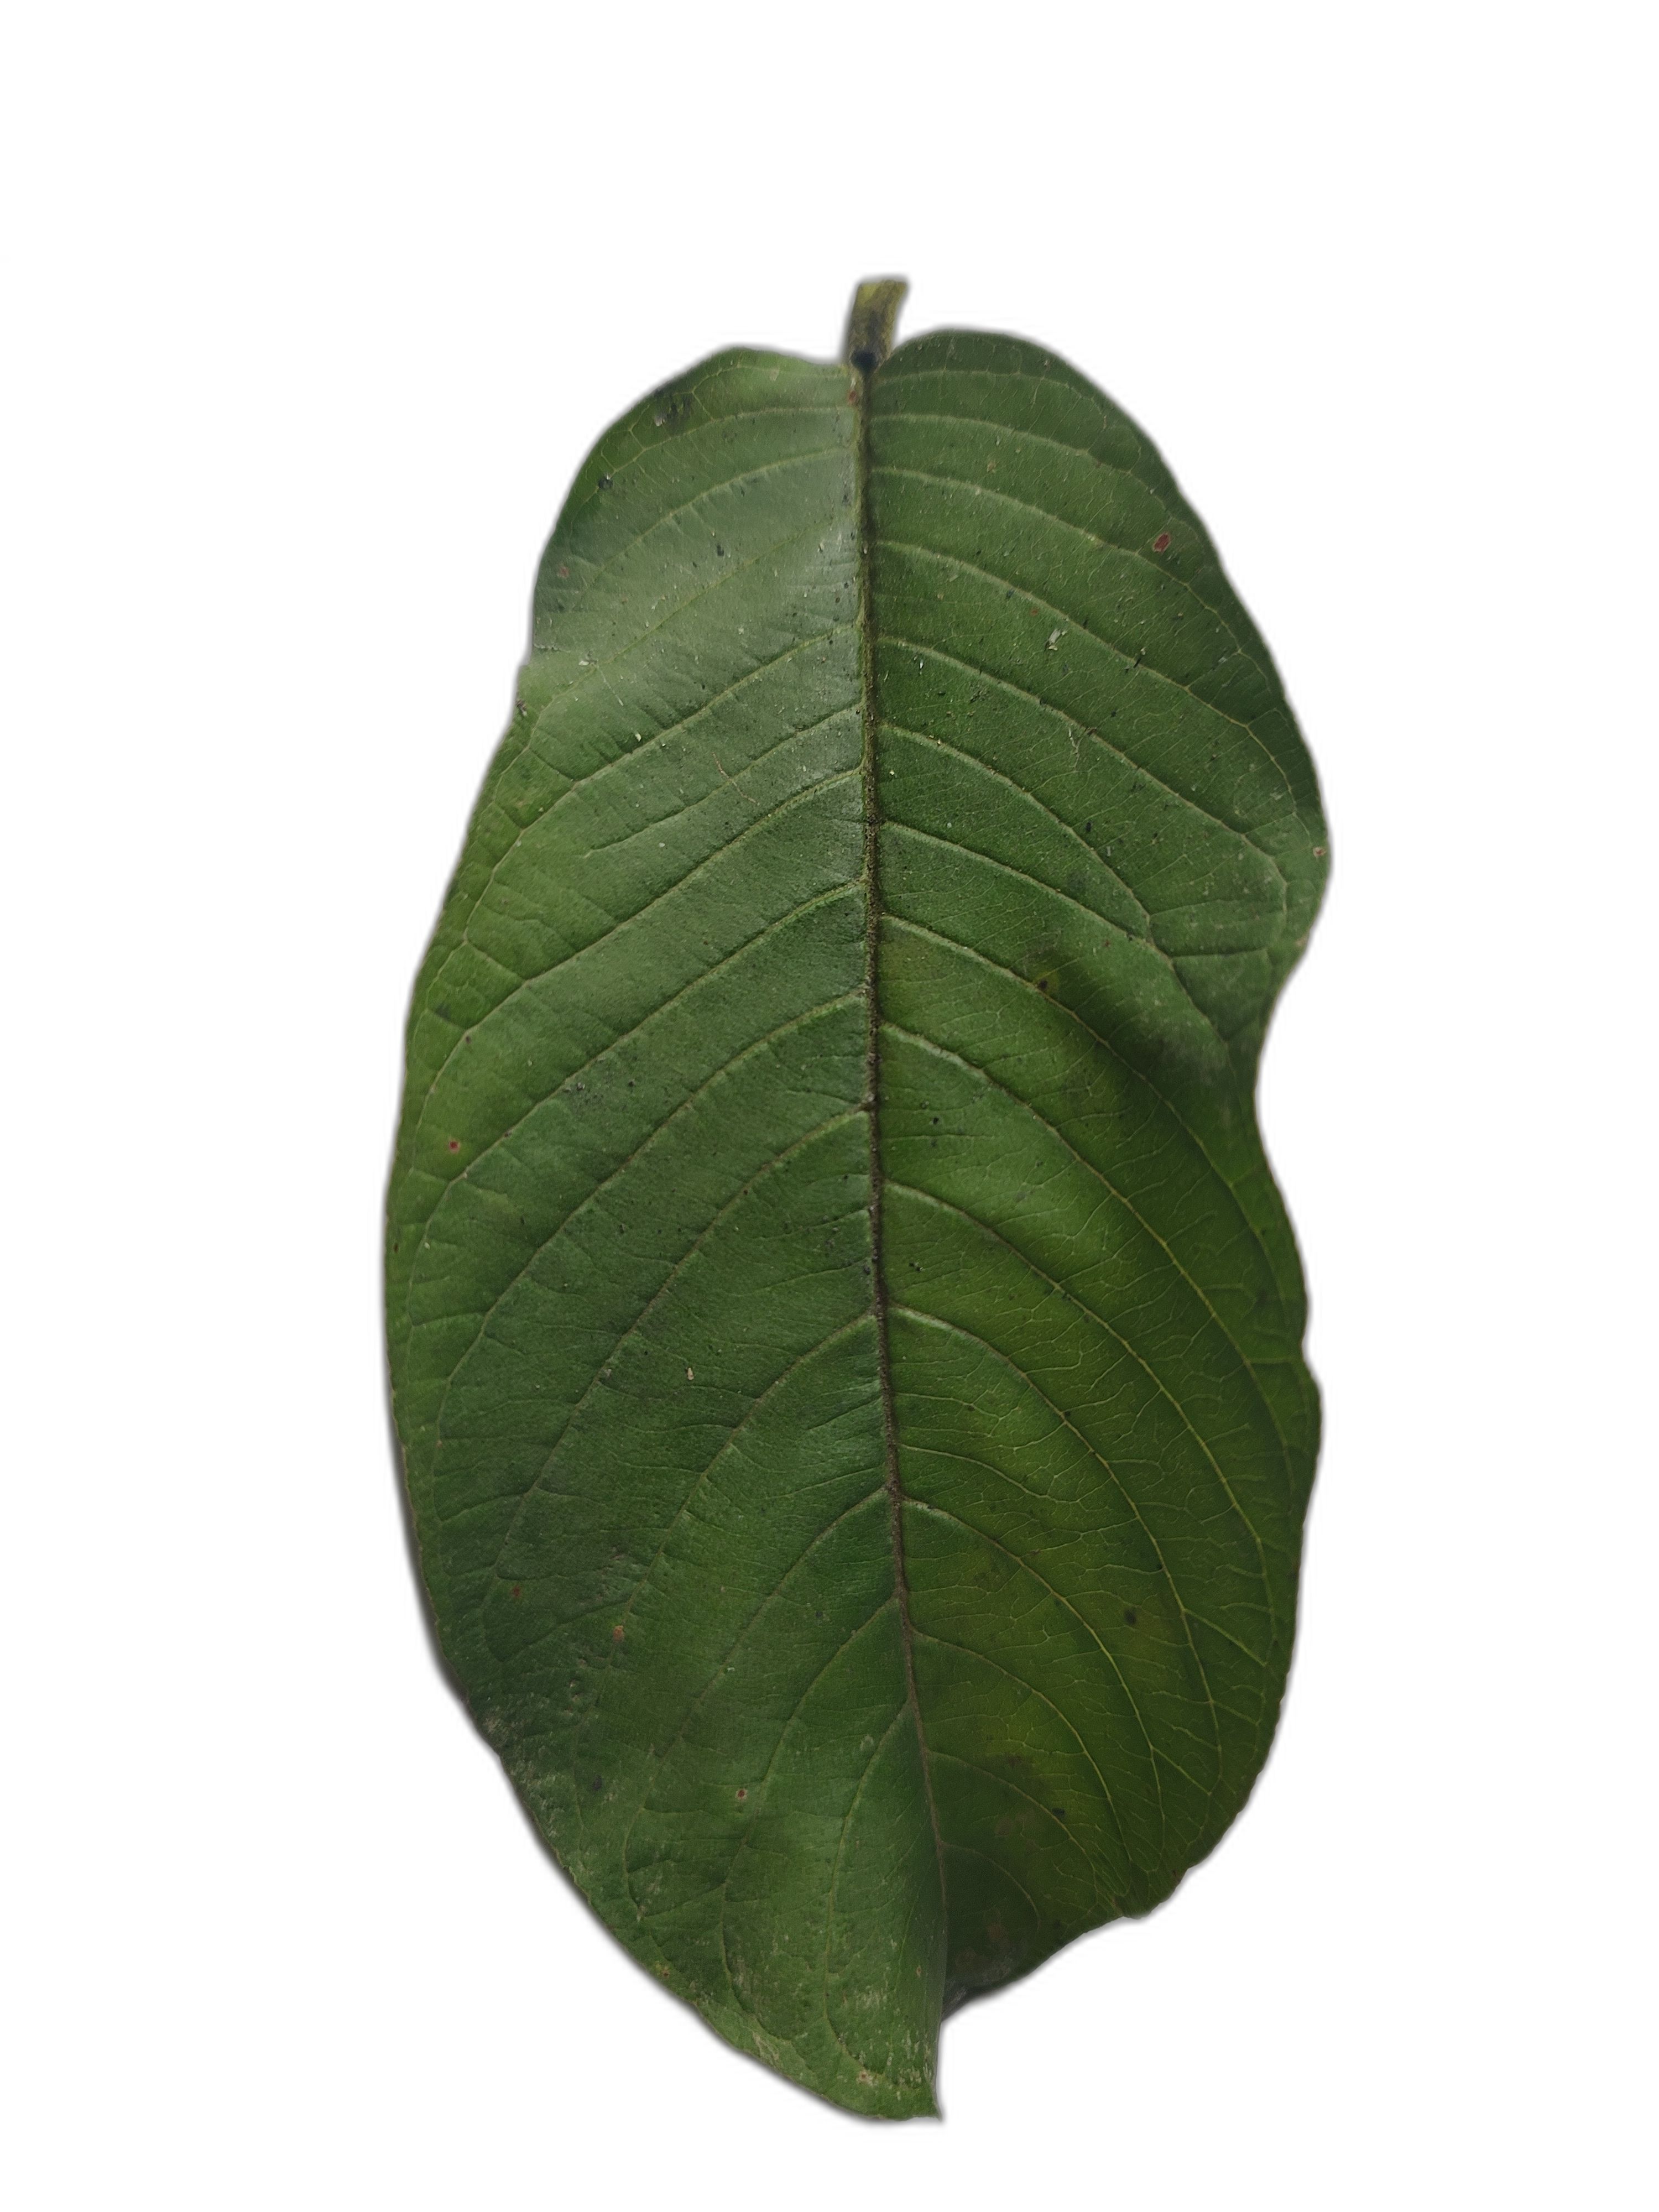
Plant part: leaf
Disease: Healthy